North Carolina Museum of History

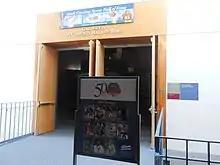
North Carolina Sports Hall of Fame Gallery

The North Carolina Sports Hall of Fame is housed in a permanent exhibit gallery on the third floor of the North Carolina Museum of History. The hall of fame was originally established in February 1963, with support from the Charlotte Chamber of Commerce, "celebrates excellence and extraordinary achievement in athletics [and] commemorates and memorializes exceptional accomplishments in or connected with the world of sports who have brought recognition and esteem to themselves and to the State of North Carolina." The hall inducted its first class of five members in December of that year and, as of 2010, numbered 274 members.